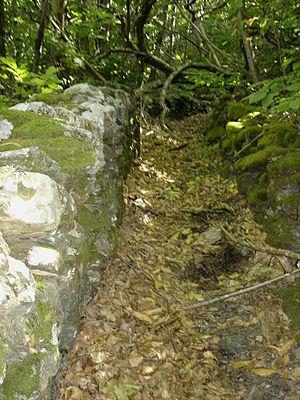
Castanet-le-Haut (Hérault)-Draille allant de La Planque vers Nostre Seigne.
Draille, carraire ou autres termes francisés issus des différents dialectes occitans sont des mots employés par les éleveurs de bétail des montagnes du midi de la France pour désigner le chemin de transhumance.